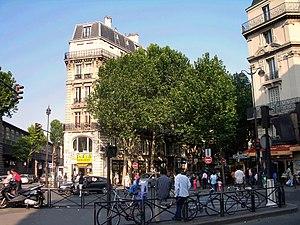
La rue Louis-Blanc est une voie du 10ᵉ arrondissement de Paris, en France.